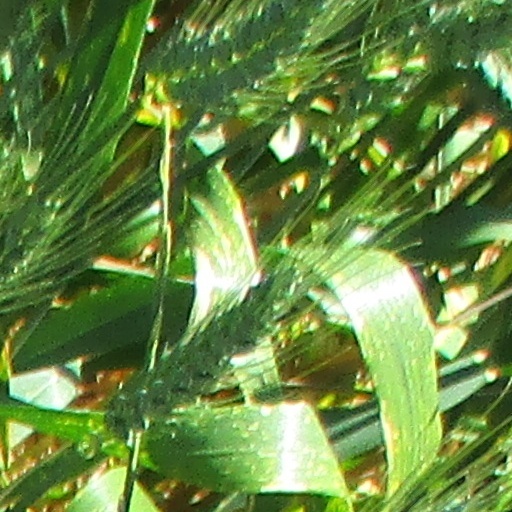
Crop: wheat